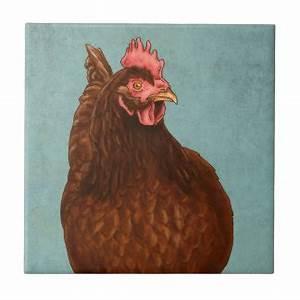
chicken